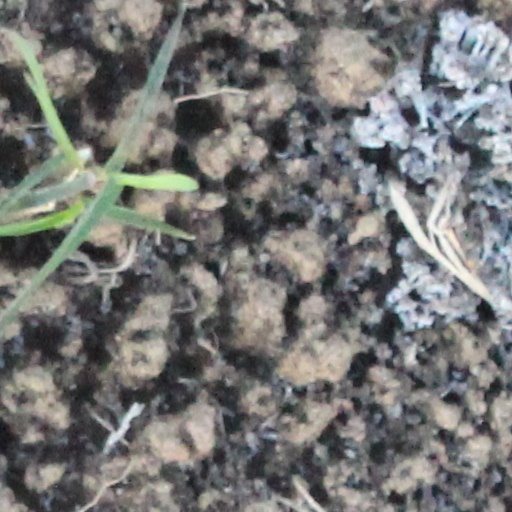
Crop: wheat